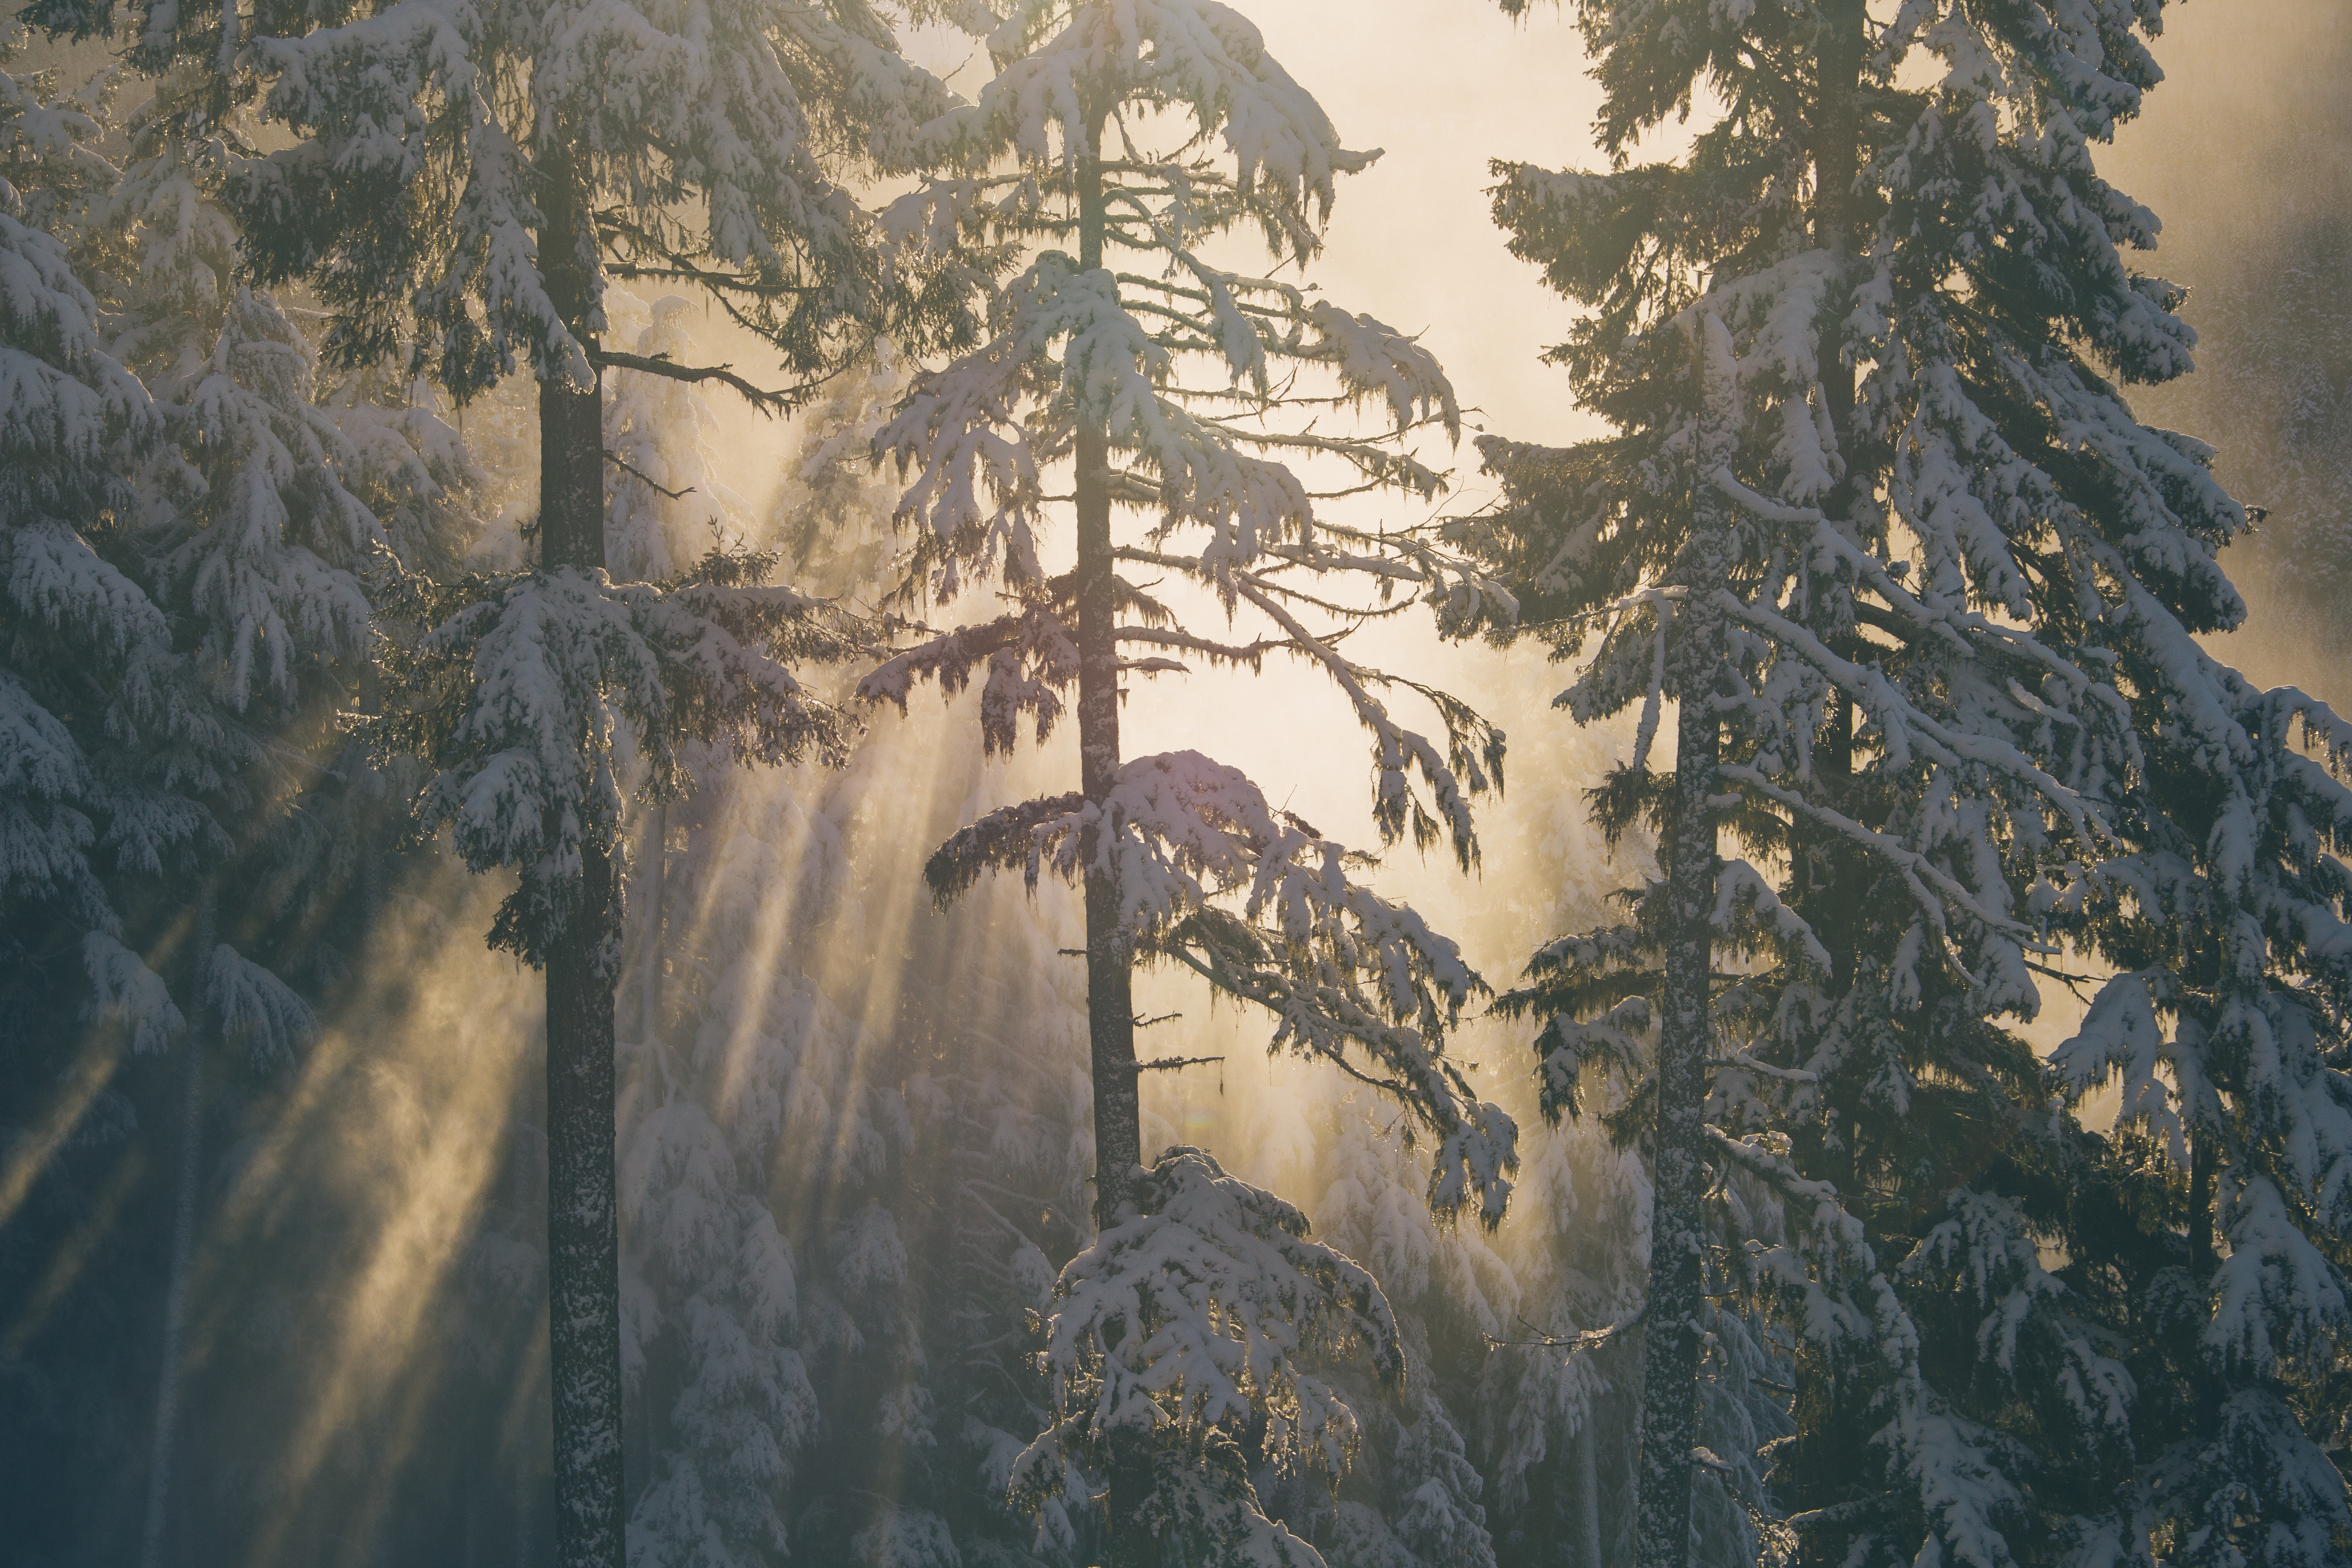
tree, nature, forest, wilderness, branch, snow, cold, winter, fog, mist, sunlight, morning, frost, reflection, autumn, weather, season, trees, outdoors, habitat, screenshot, atmospheric phenomenon, woody plant